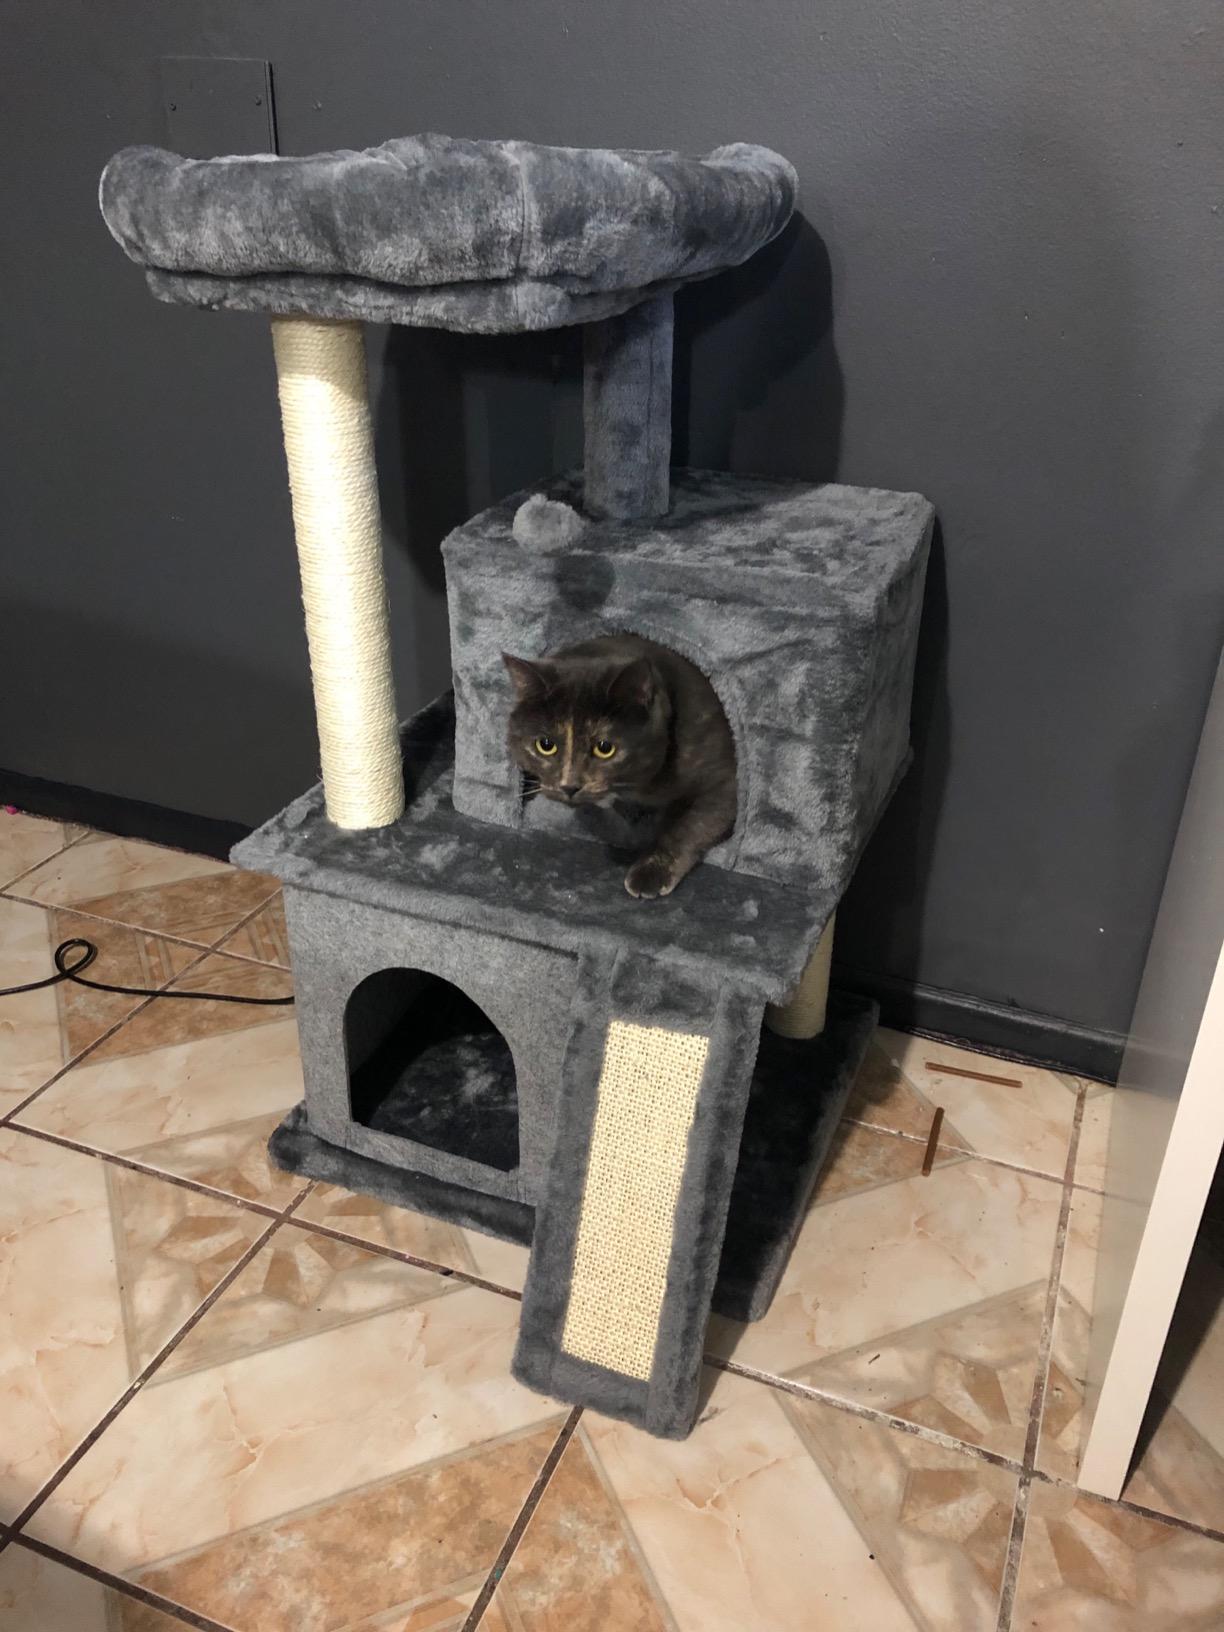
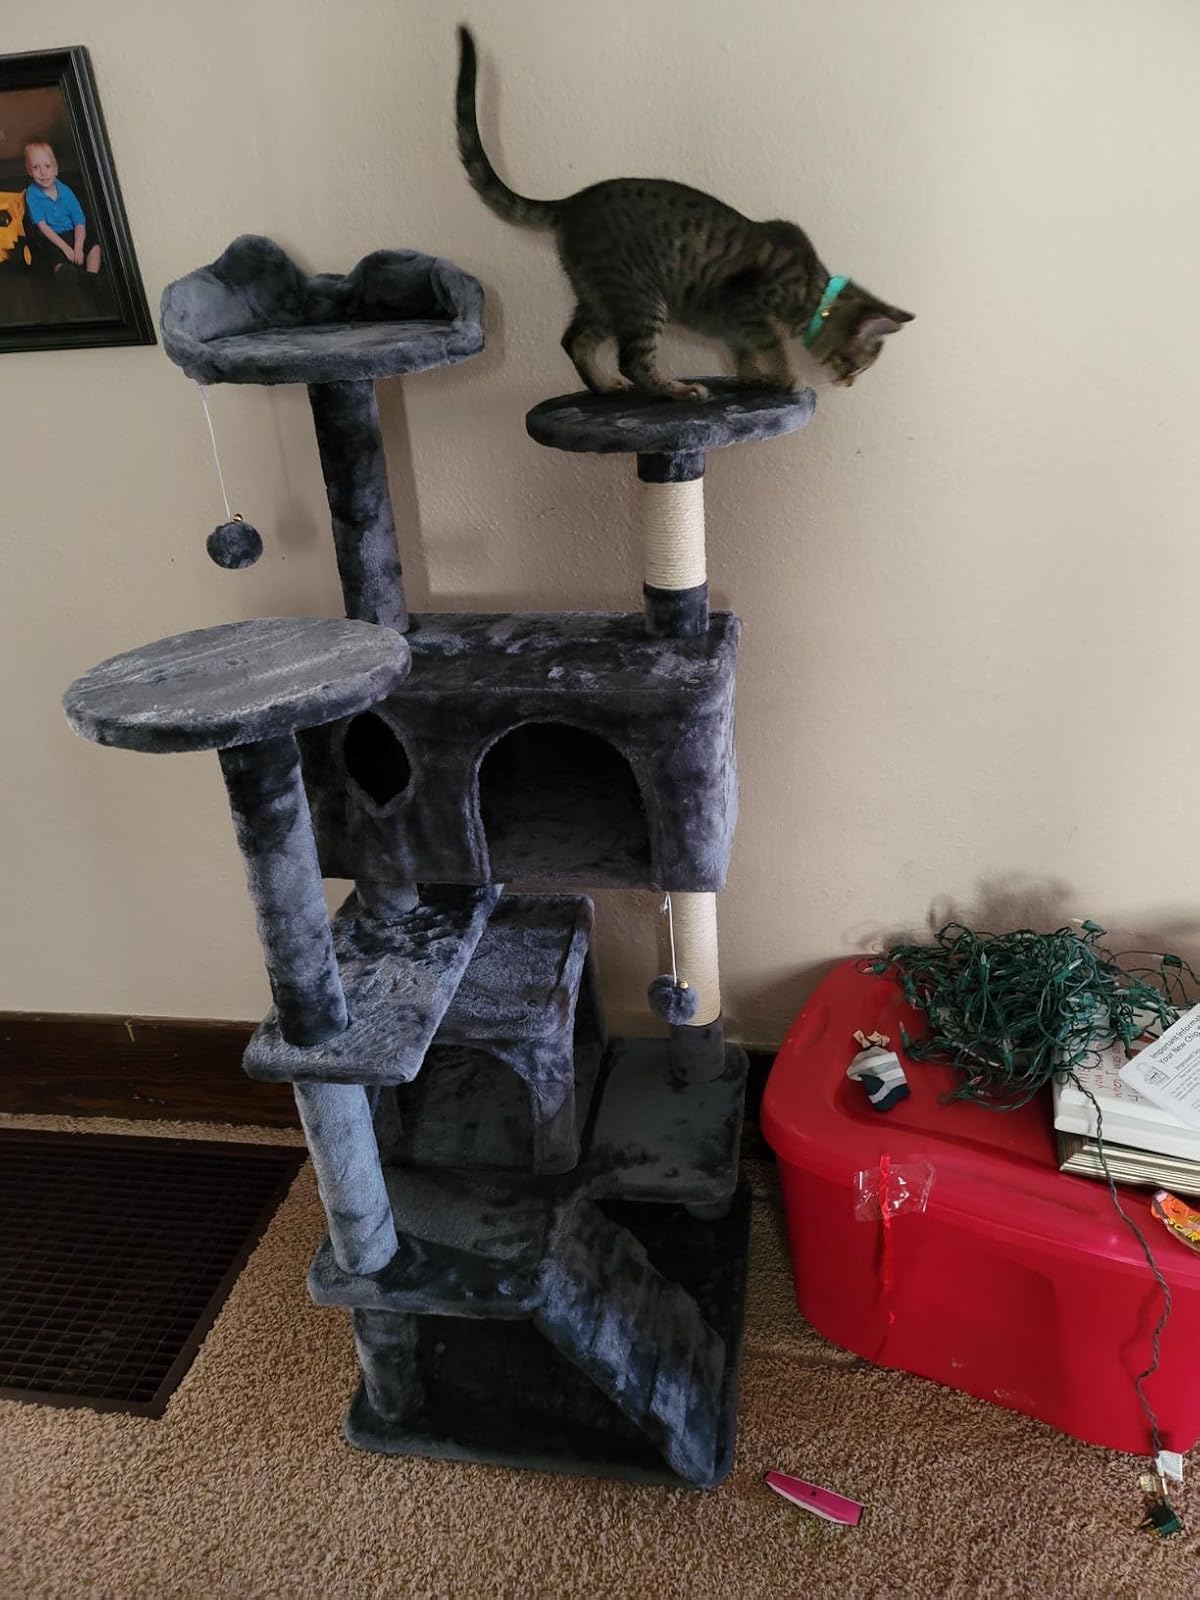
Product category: items_cat tree
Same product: no